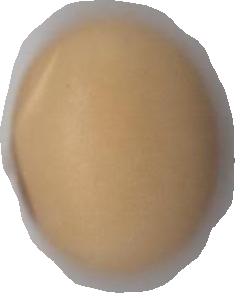
Variety: Anjasmoro